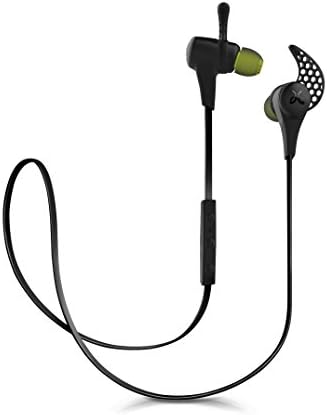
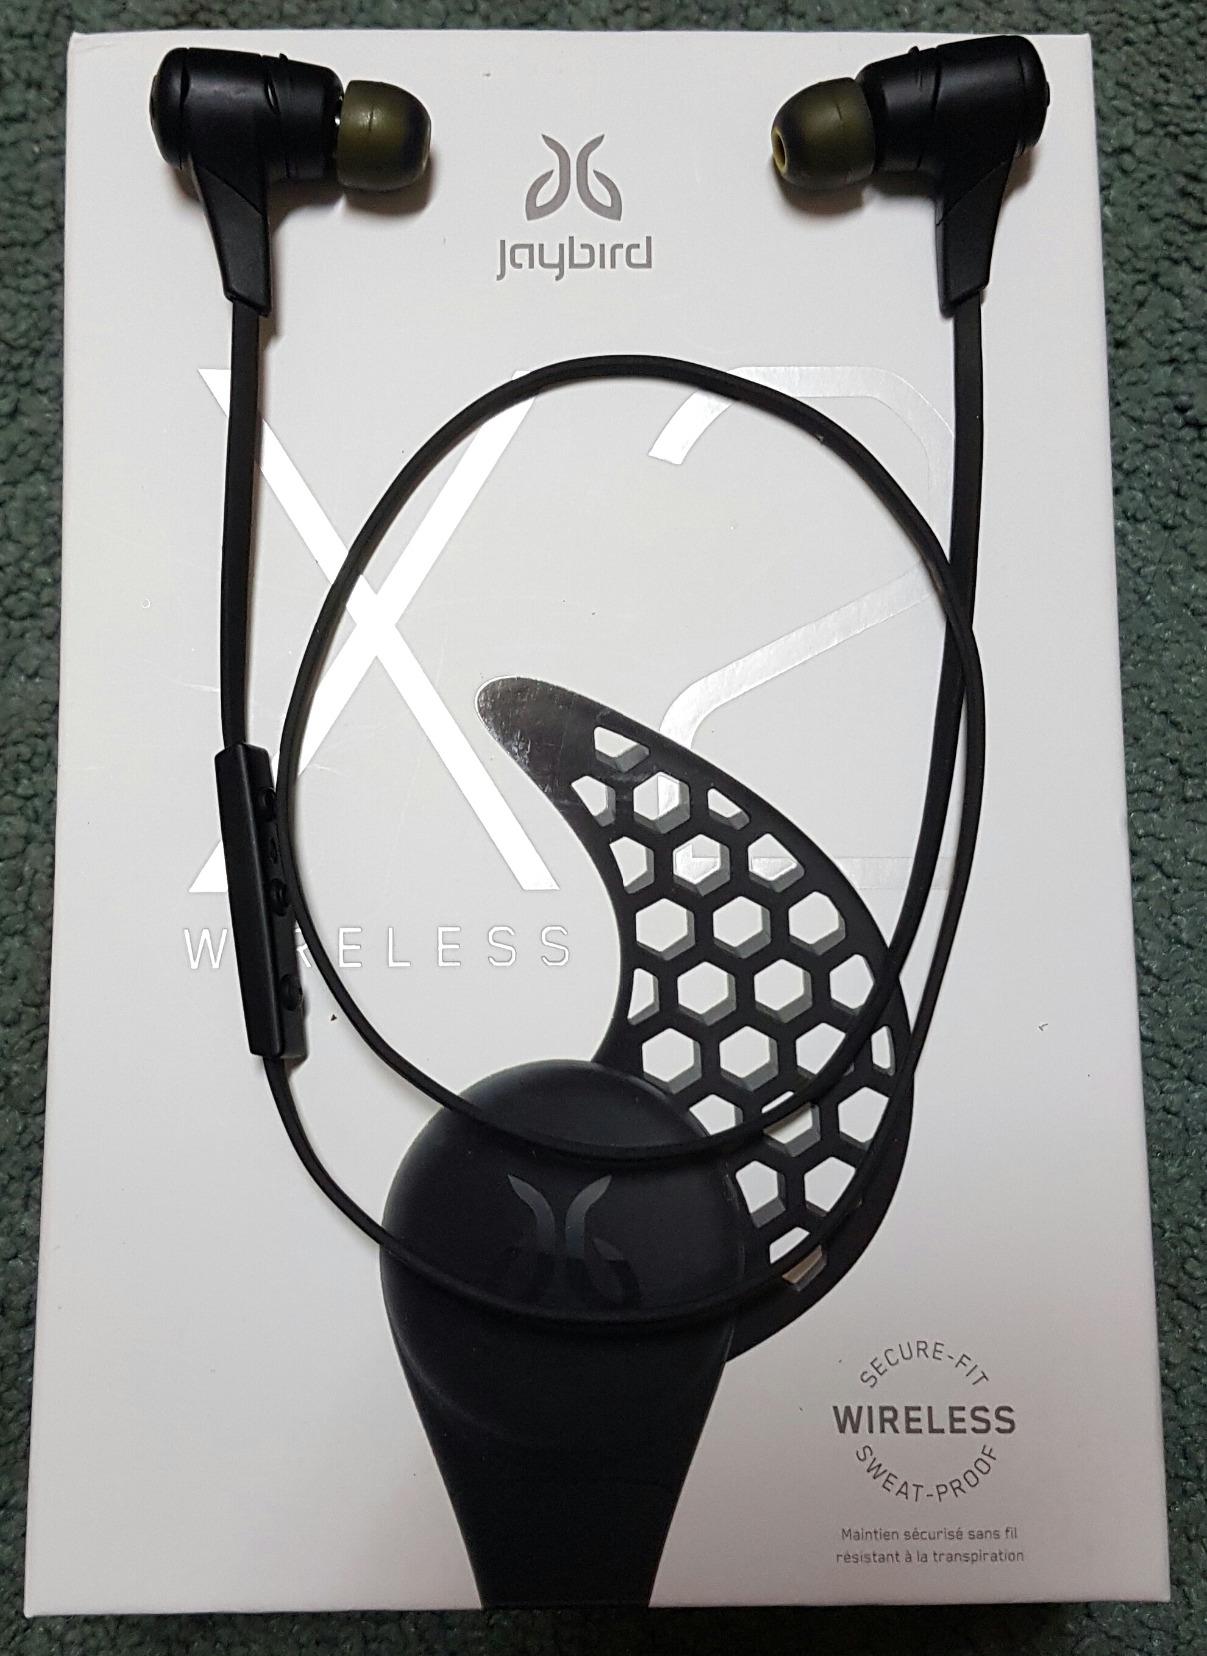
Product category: headphones
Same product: yes